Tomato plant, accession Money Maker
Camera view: vertical (180 deg); turntable rotation: 240 degrees
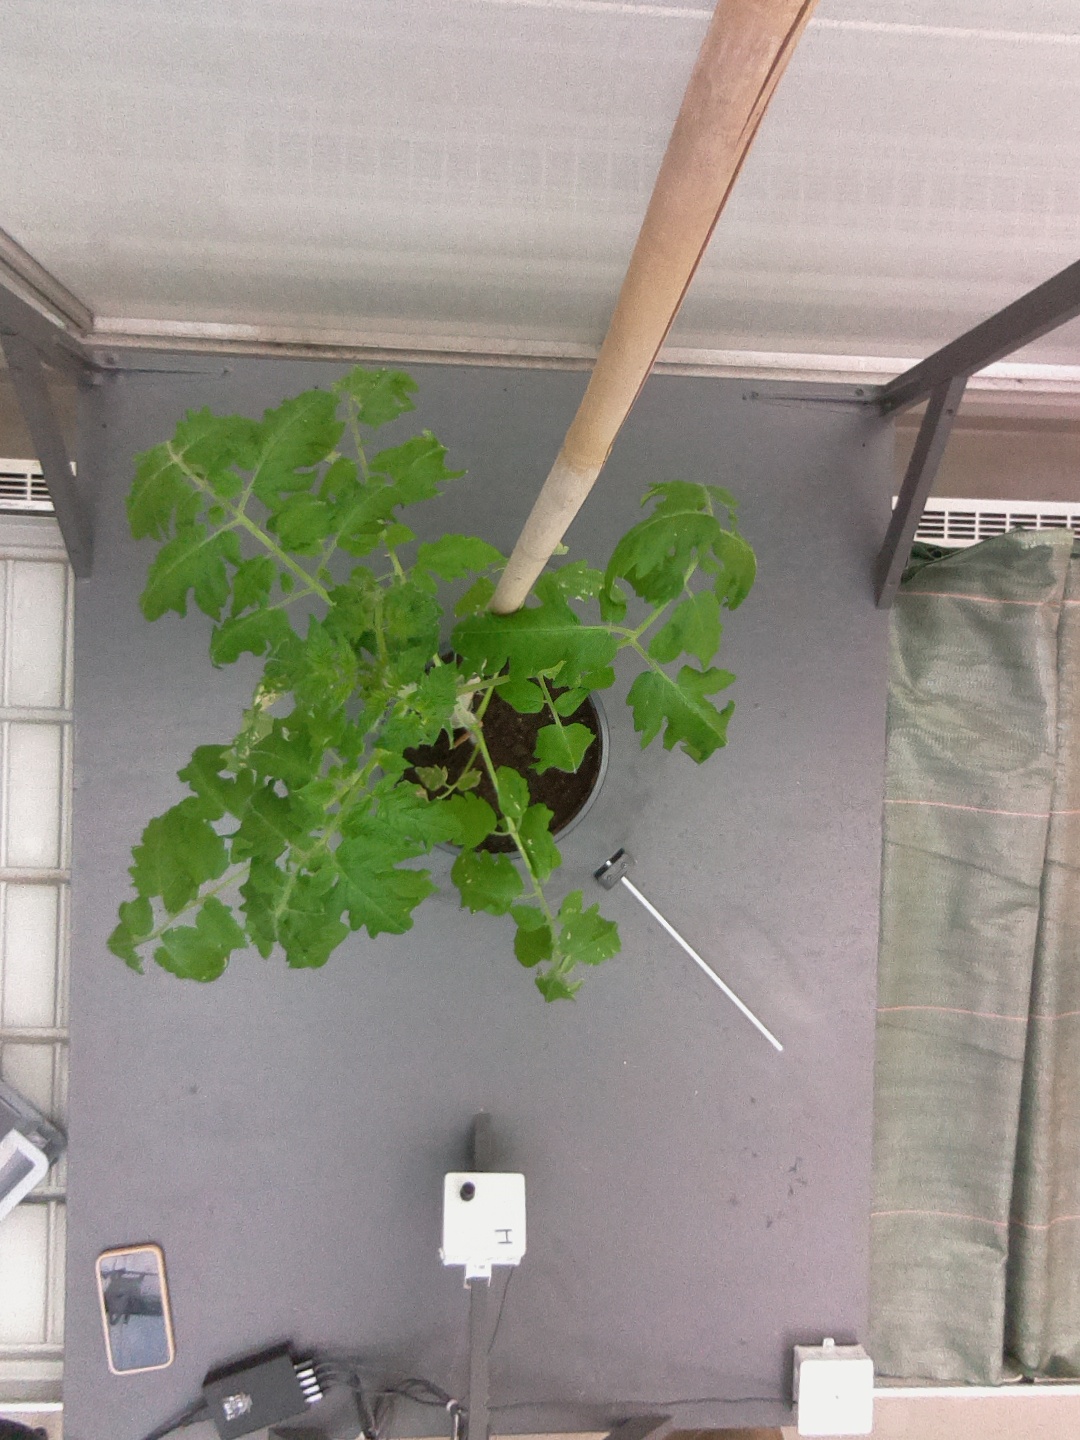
BBCH growth stage 53: 3 inflorescences visible